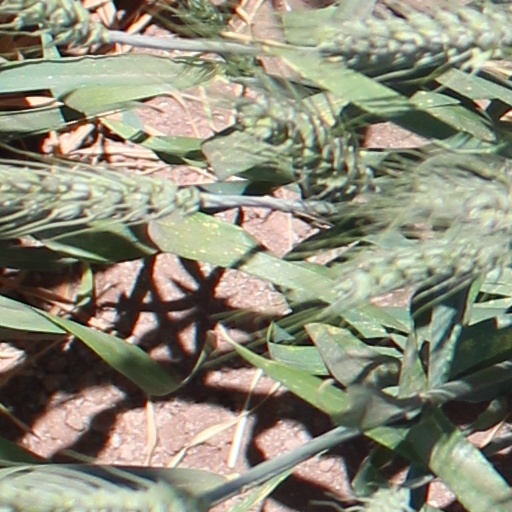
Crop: wheat